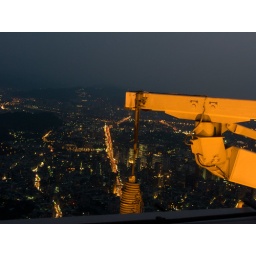
From the &amp;quot;tallest&amp;quot; completed building in the world. (The Burj Dubai is taller) From the &amp;quot;tallest&amp;quot; completed building in the world(80+ . (The Burj Dubai is taller) From the &amp;quot;tallest&amp;quot; completed building in the world. (The Burj Dubai is taller) From 91st floor of the &amp;quot;tallest&amp;quot; completed building in the world. (The Burj Dubai is taller)